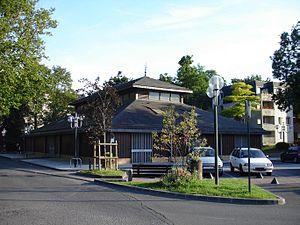
Le marché couvert à Gonesse (Val-d'Oise), France
Gonesse est une commune française située dans le département du Val-d'Oise en région Île-de-France.